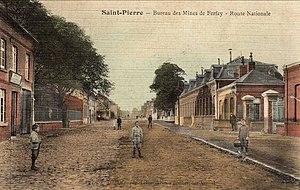
Grands bureaux de la Compagnie des mines de Ferfay dans le bassin minier du Nord-Pas-de-Calais, Auchel, Pas-de-Calais, Nord-Pas-de-Calais, France.
La fosse nᵒ 1 dite Montebello de la Compagnie des mines de Ferfay, puis de Marles, est un ancien charbonnage du Bassin minier du Nord-Pas-de-Calais, situé à Auchel. Les travaux commencent en 1853, et la fosse est productive deux ans plus tard. L'attribution des concessions de Marles et de Ferfay, le 29 décembre 1855, laisse la fosse à cette dernière, mais son champ d'exploitation est limité à l'est et au nord. Les grands bureaux sont construits près de l'entrée de la fosse. Des corons sont construits entre la fosse nᵒ 1 et la fosse nᵒ 2 - 2 bis. Un terril nᵒ 16, 1 de Ferfay, est établi à l'ouest de la fosse, à Ferfay. La fosse cesse d'extraire en 1894 ou 1895, et est alors utilisée pour l'aérage des travaux de l'est de la concession. La Compagnie des mines de Ferfay est rachetée par celle de Marles en 1925. La fosse nᵒ 1 est alors renommée fosse nᵒ 4 ter des mines de Marles, et assure l'aérage de la fosse nᵒ 4 - 4 bis.